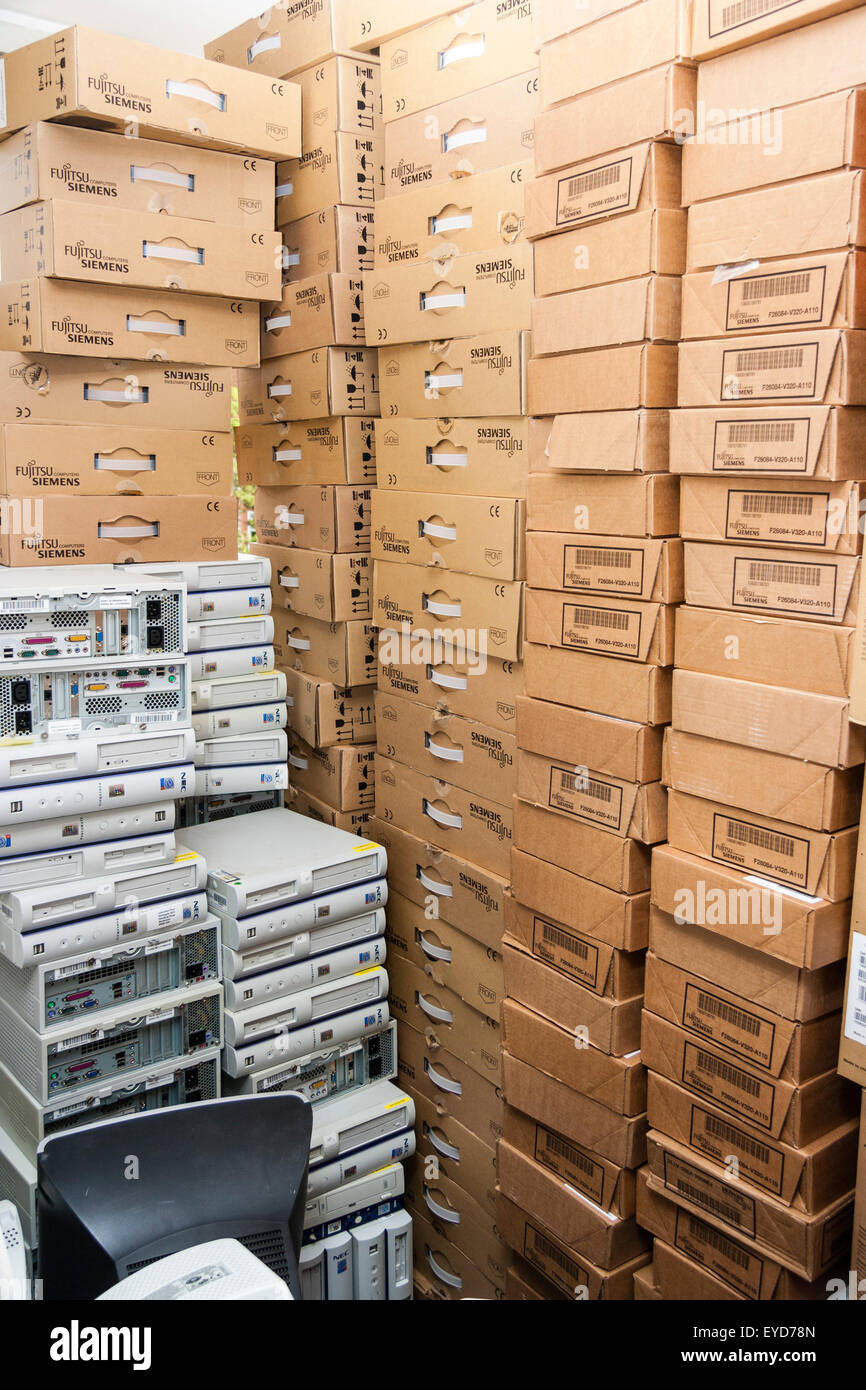
Label: cardboard